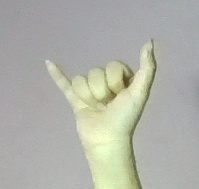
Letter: ya